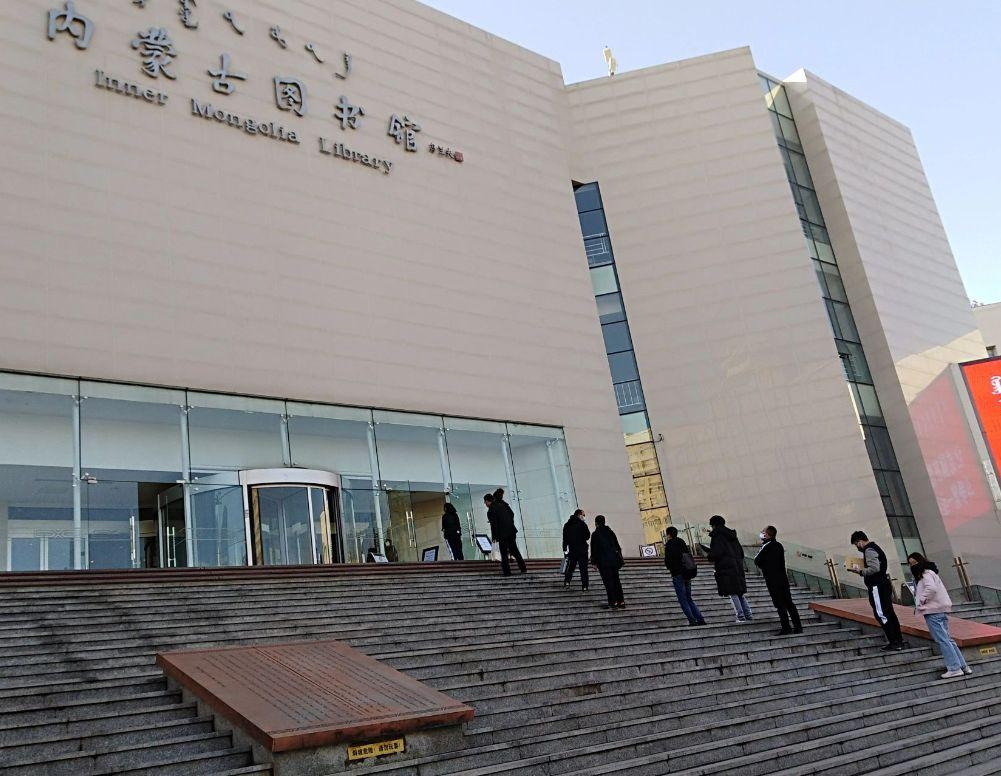
地标名称：内蒙古图书馆
所在城市：呼和浩特市·赛罕区